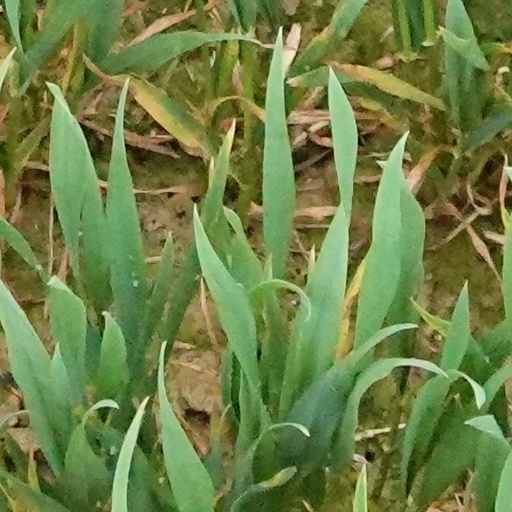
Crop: wheat